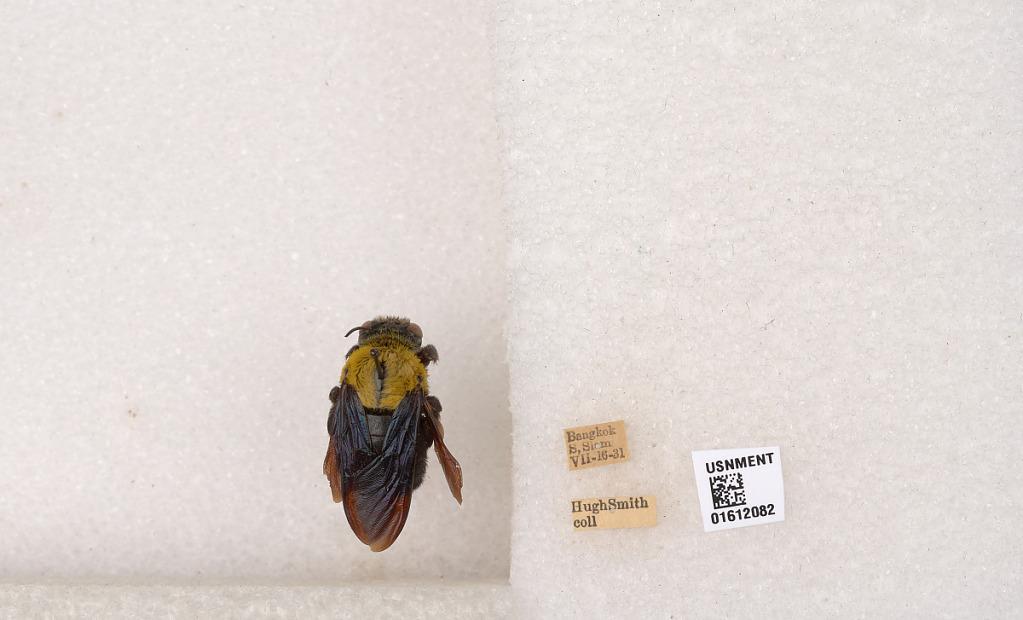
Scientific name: Xylocopa
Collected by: H. Smith
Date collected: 1931-7-16
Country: Thailand
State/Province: Bangkok
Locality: Bangkok S